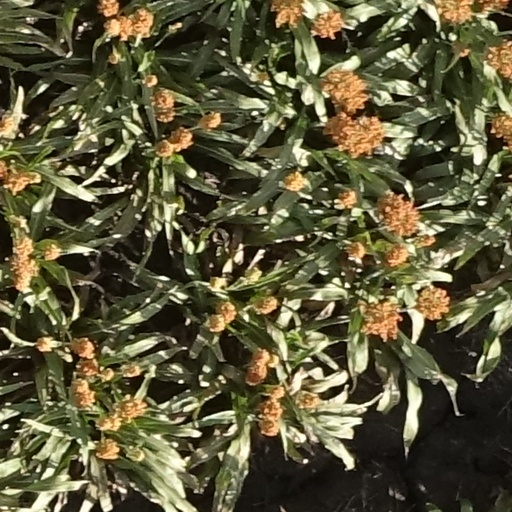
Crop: sorghum